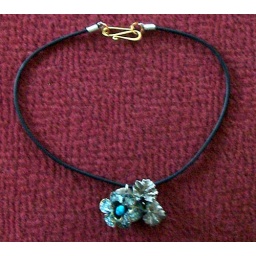
"Rubarb" flower bead set in .999 fine silver pendant